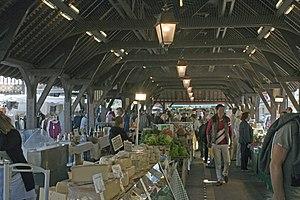
Deauville est une commune française du département du Calvados, en Normandie, peuplée de 3 604 habitants.